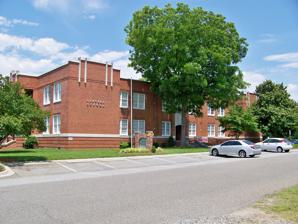
Building: Central School (Bessemer City, North Carolina)
Country: United States of America
Year built: 1929
Historic school building in North Carolina, United States United States historic place Central School U.S. National Register of Historic Places Show map of North Carolina Show map of the United States Location 317 Washington Ave., Bessemer City, North Carolina Coordinates 35°17′5″N 81°16′36″W / 35.28472°N 81.27667°W / 35.28472; -81.27667 Area 3 acres (1.2 ha) Built c. 1929 ( 1929 ) , 1933, 1938-1939, 1953 Architectural style Late 19th And 20th Century Revivals, Rustic Revival NRHP reference No. 07001374 Added to NRHP January 9, 2008 Central School , also known as Bessemer City Elementary School, is a historic school complex located at Bessemer City , Gaston County, North Carolina .  The main school building was built about 1929, and is a two-story, "U"-plan brick building with Collegiate Gothic detailing.  It was rebuilt following a fire in 1942.  Adjacent to the school is the Rustic Revival style, rough cut stone gymnasium built in 1933 with funds provided by the Works Progress Administration .  Other contributing buildings are the Home Economics Building (c. 1938-1939), Classroom Building (c. 1953), and Storage Shed (c. 1953). It was listed on the National Register of Historic Places in 2008. References